Jean Prouvost

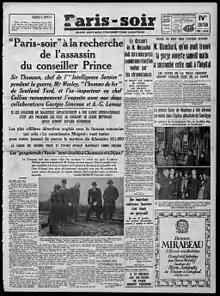
Paris-Soir, 20 March 1934

Jean Prouvost (24 April 1885, Roubaix – 18 October 1978, Yvoy-le-Marron) was a businessman, media owner and French politician. Prouvost was best known for building and owning the publications that became "France-Soir", "Paris Match", and "Télé 7 Jours".